Gull-wing door

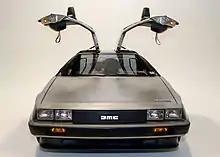
A DMC DeLorean with its doors open

In the automotive industry, a gull-wing door, also known as a falcon-wing door, McLaren anhedral door, butterfly door, or an up-door, is a car door hinged at the roof rather than the side, as pioneered by Mercedes-Benz 300 SL, first as a race car in 1952 (W194) and then as a production sports car in 1954.